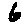
Label: 6